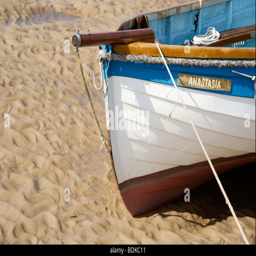
the bow of a small blue and white sailing boat